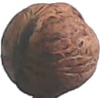
Label: Walnut 1